Mashallah ibn Athari

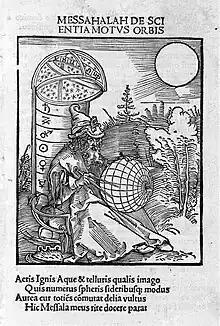
Albrecht Dürer's illustration for the title page of (1504)

The Big Book of Births (14vols); The Twenty-One On Conjunctions, Religions and Sects; The Projection of [Astrological] Rays; The Meaning; Construction and Operation of Astrolabes; The Armillary Sphere; Rains and Winds; The Two Arrows; Book known as The Seventh & Decimal (Ch.1 – The Beginning of Actions; Ch.2 – Averting What Is Predestined; Ch.3 – On Questions; Ch.4 – Testimonies of the Stars; Ch.5 – Happenings; Ch.6 Movement and Indications of the Two Luminaries [sun & moon]); The Letters; The Sultan; The Journey; Preceptions